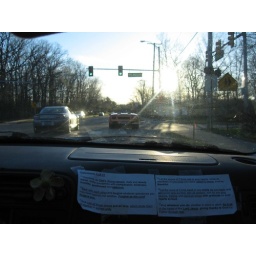
That is a Lamborgini in front. However, the combination of the sun &amp;amp; the dirty window blurred the photo.